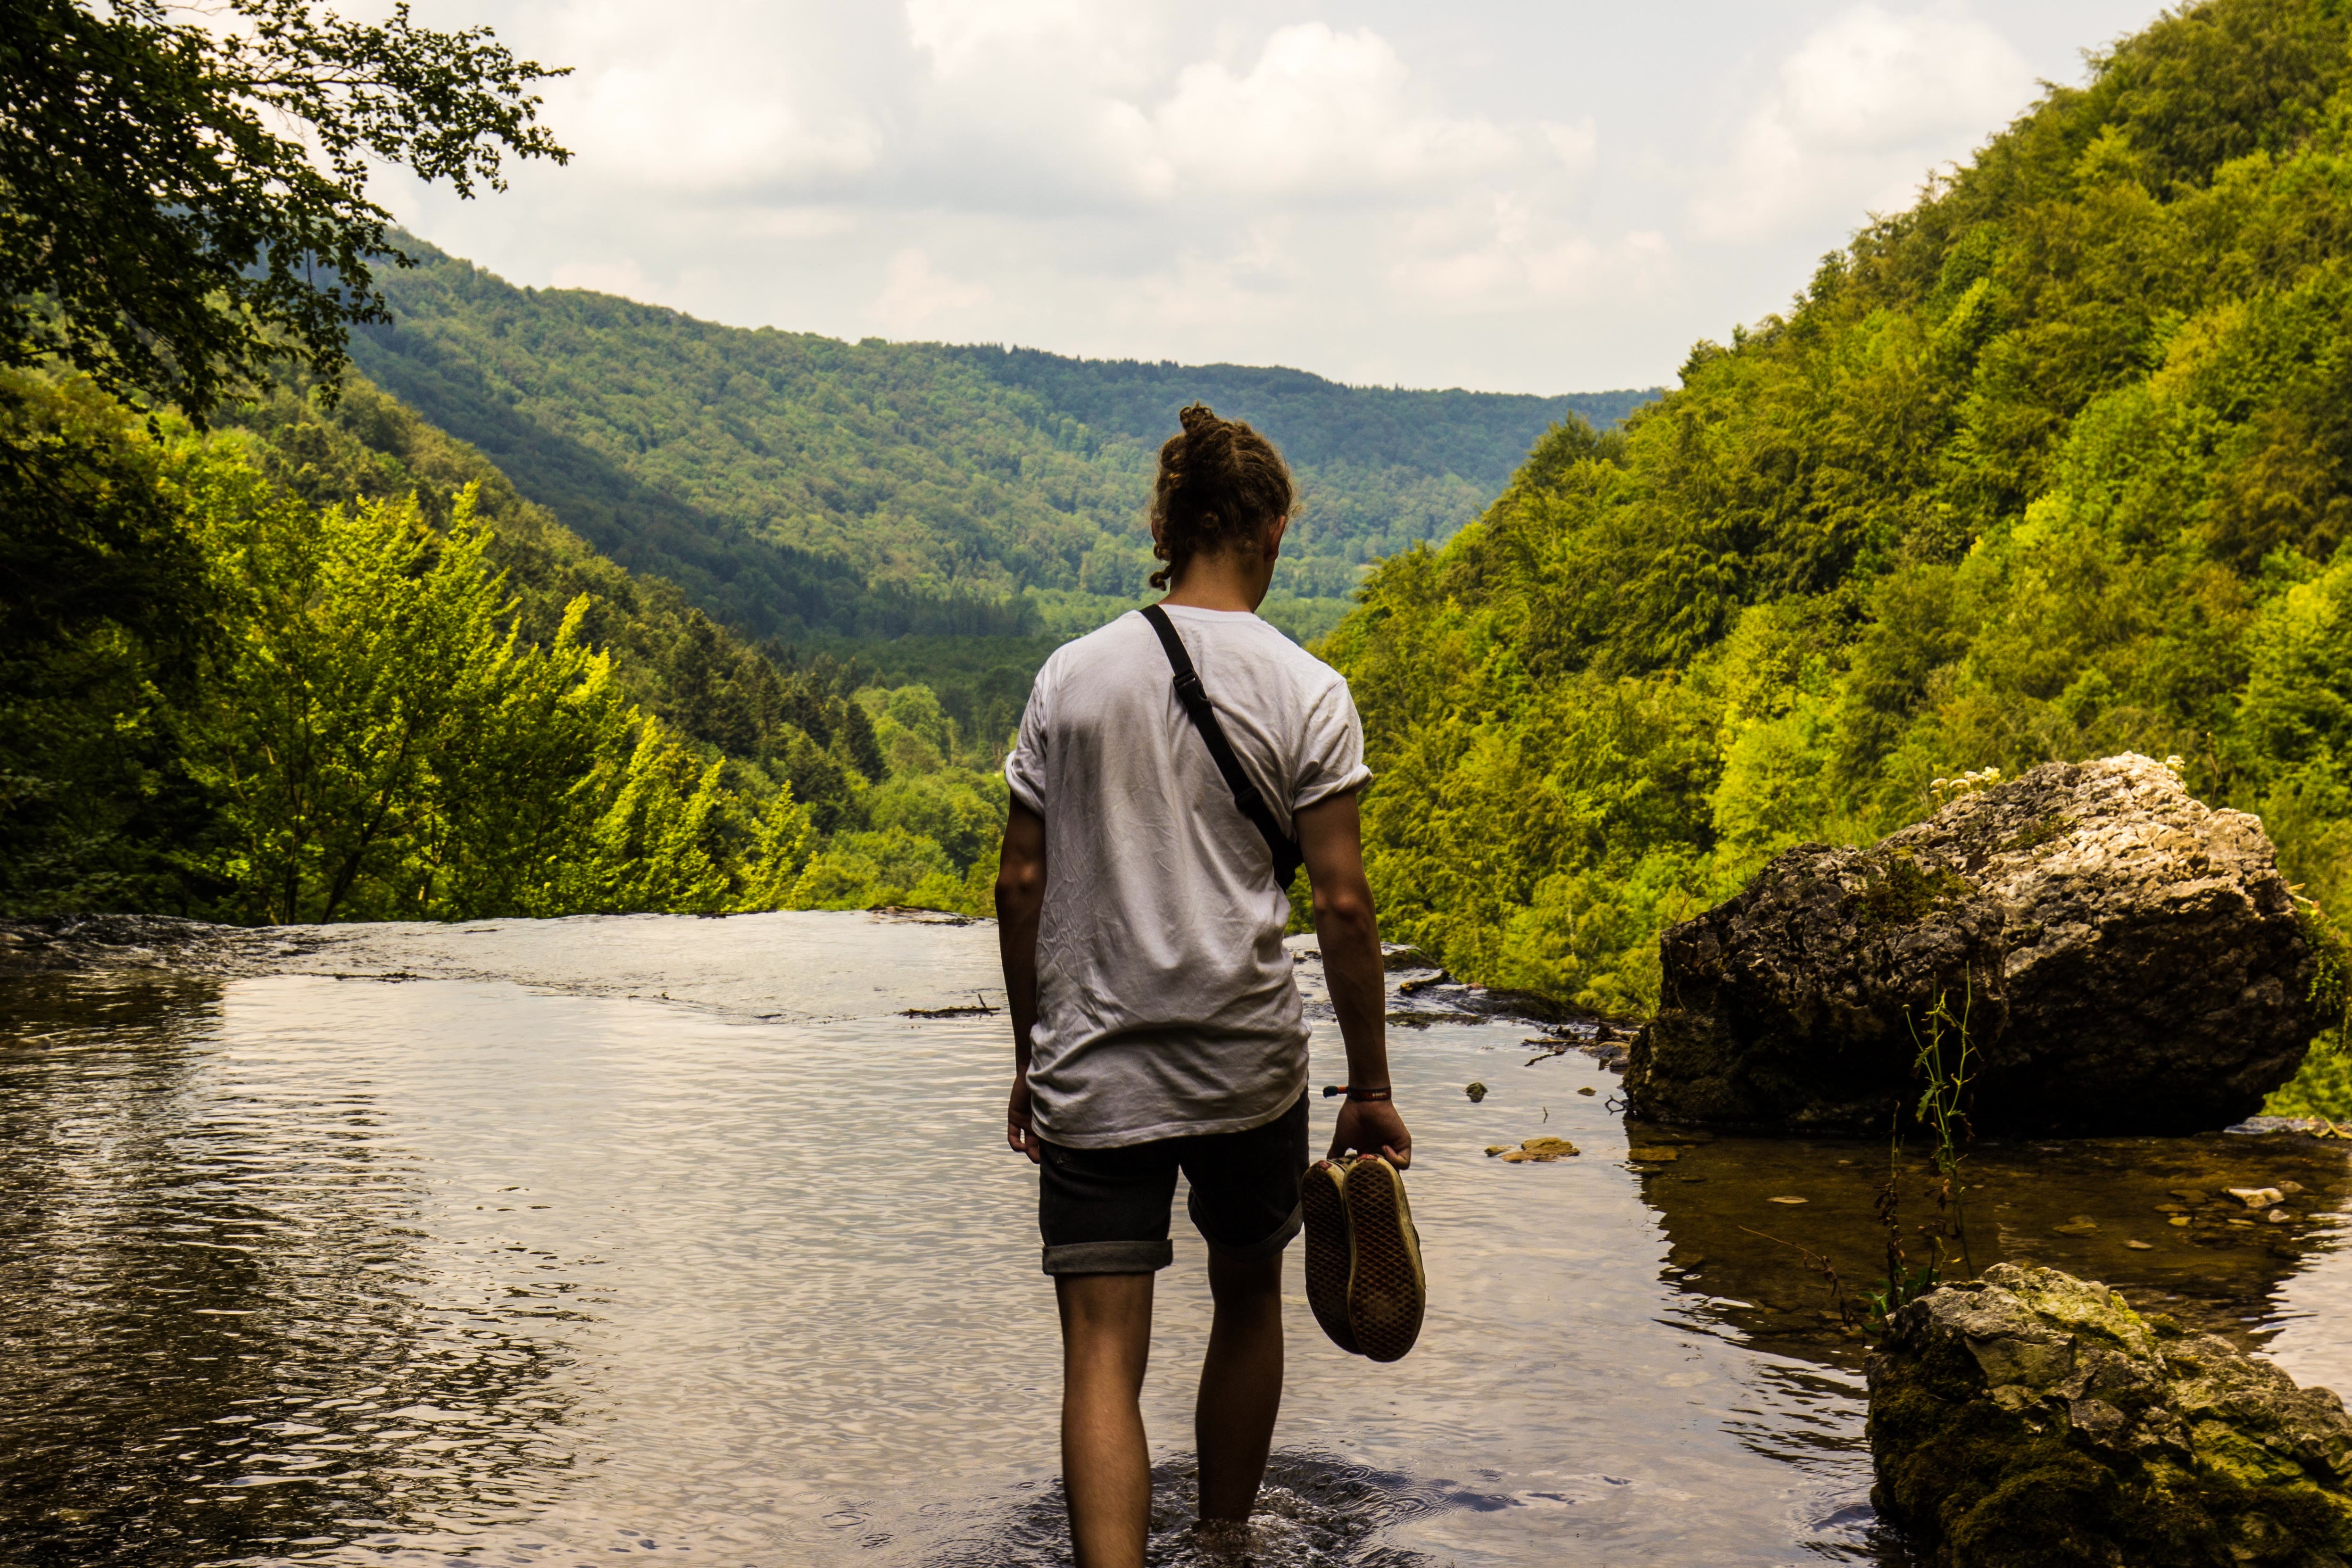
tree, water, nature, wilderness, walking, lake, river, vacation, stream